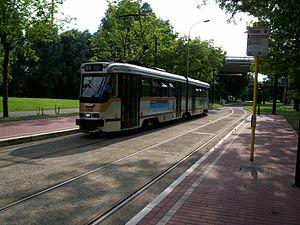
PCC 7700 de la ligne 81 arrivant en station de départ de Marius Renard
La ligne 81 du tramway de Bruxelles est une ligne de tramway mise en service le 1ᵉʳ mai 1914, qui relie Montgomery à Marius Renard. Avant le 30 juin 2008, elle reliait Heysel et le square Montgomery, elle fut ensuite modifiée vers son trajet actuel dans le cadre de la restructuration du réseau de la STIB.